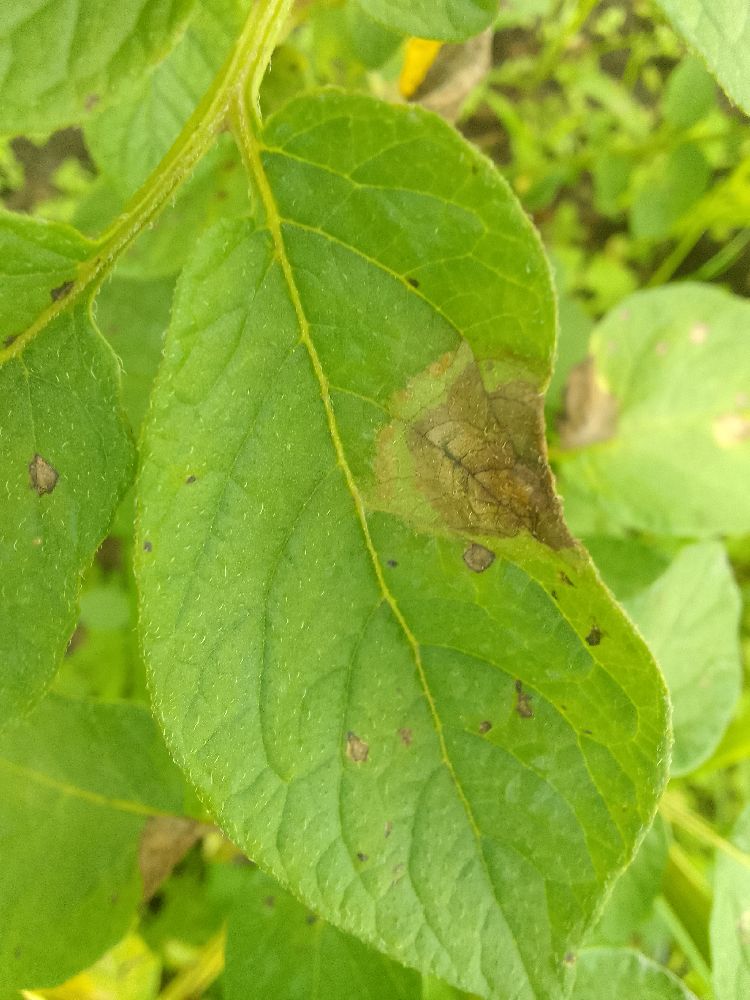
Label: Late blight